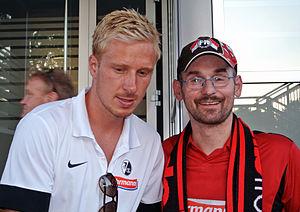
Mike Hanke est un footballeur allemand né le 5 novembre 1983 à Hamm. Il évolue au poste d'attaquant.